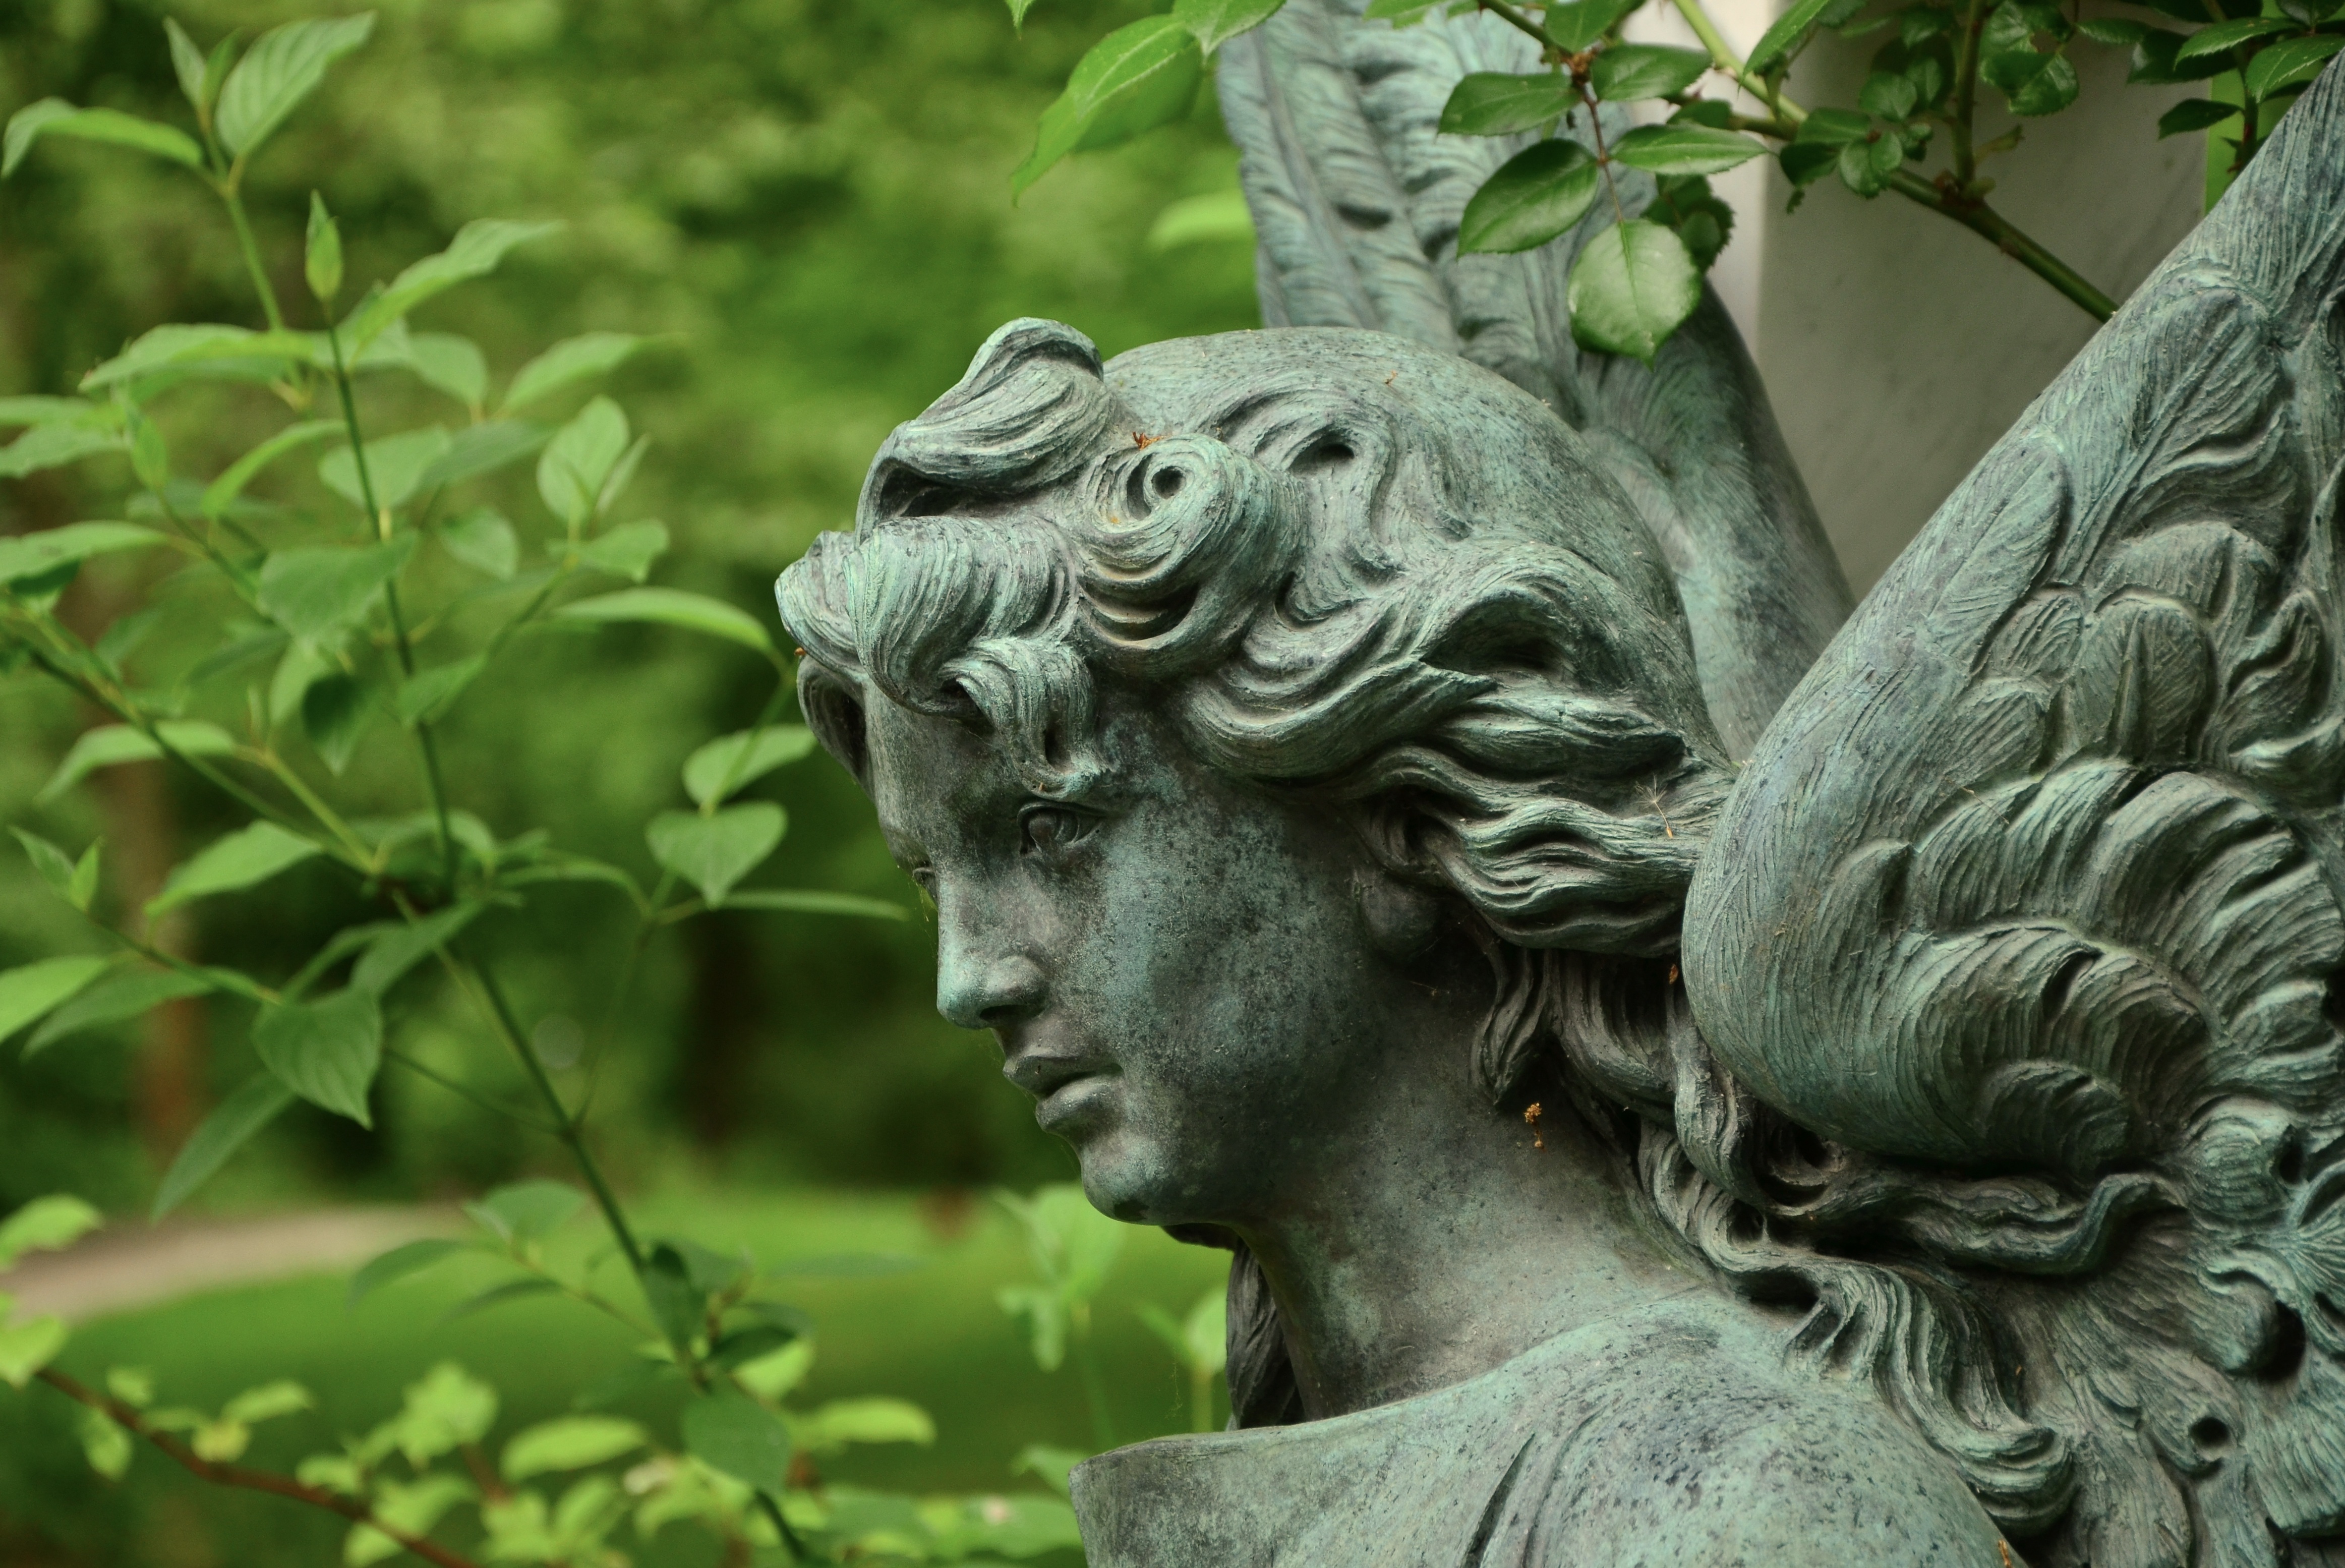
wing, monument, statue, green, jungle, cemetery, gargoyle, sculpture, angel, art, temple, carving, stone figure, stone carving, angel face, nonbuilding structure, engelskopf